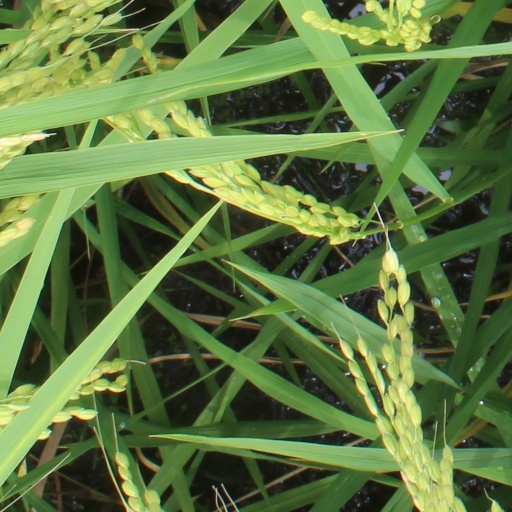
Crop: rice